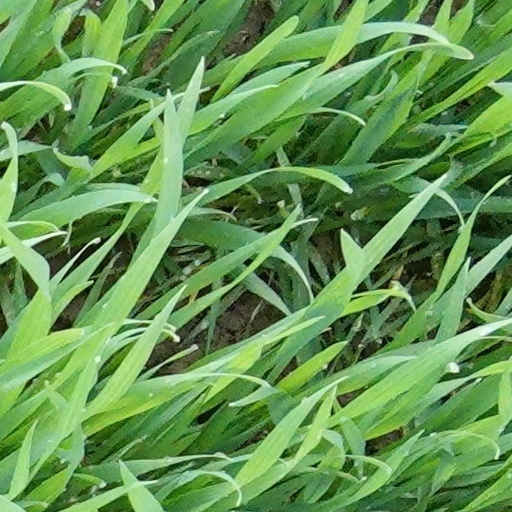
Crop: wheat